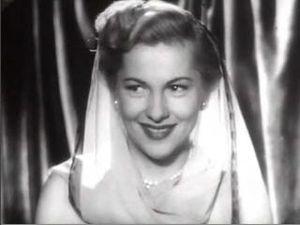
Born to Be Bad, connu aussi sous le titre DVD francophone de La Femme aux maléfices, est un film américain, réalisé par Nicholas Ray, sorti sur les écrans en 1950.